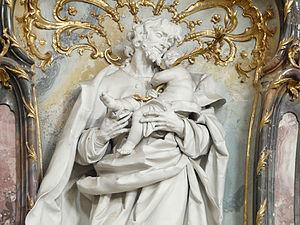
La Basilique Saint-Alexandre-et-Saint-Théodore est l'église de l'abbaye bénédictine d'Ottobeuren située à Ottobeuren dans l'Arrondissement d'Unterallgäu. L'église de l'ancienne abbaye impériale, de par son intérieur baroque tardif, est un des hauts lieux de la route baroque de Haute-Souabe. Contrairement à l'usage, l'église Saint-Alexandre-et-saint-Théodore n'est pas orientée vers l'Est, mais vers le Sud. D"abord abbatiale, elle appartient depuis 1804 au Land de Bavière. En 1926, le pape Pie XI lui décerne le titre honorifique de basilique mineure. L'église est dédiée à Théodore Tiron et à Alexandre de Rome, l'un des sept fils de Félicité de Rome.